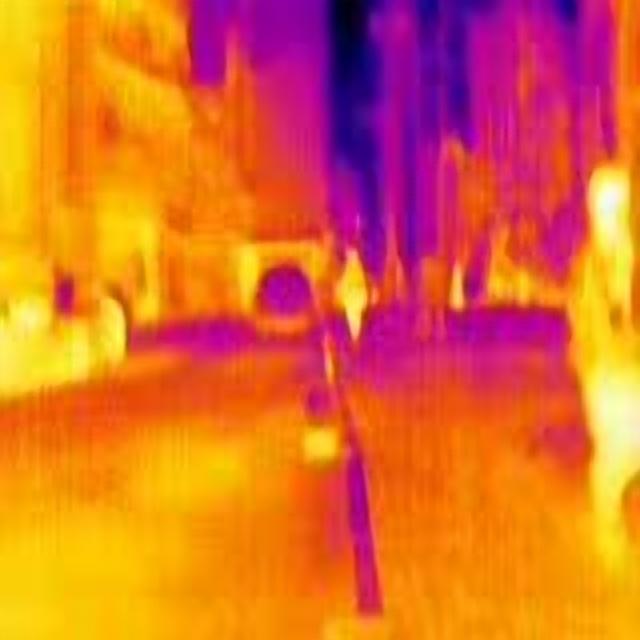
Detected objects:
label: person
label: person